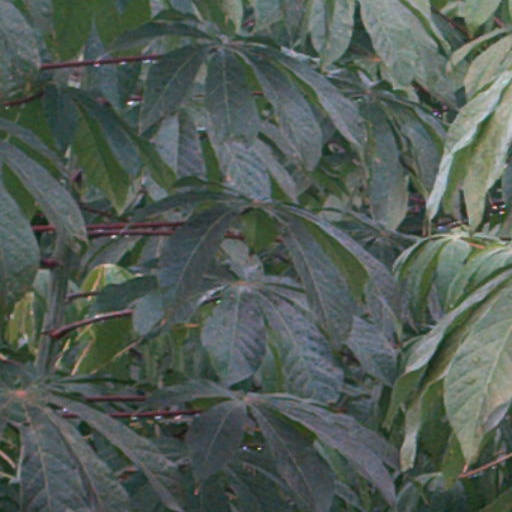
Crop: cassava